Pitcairn PA-18

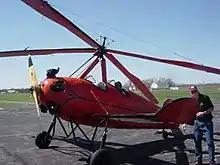
Pitcairn PA-18 after successful flight at Andy Barnhart Memorial Airport, New Carlisle, OH, April 17, 2009.

In 2008, a PA-18 was restored to flying condition by Jack and Kate Tiffany of New Carlisle, Ohio. At the same time, a second PA-18 was under restoration by the Posey Brothers firm at the Trenton-Robbinsville Airport. Most other PA-18s were purchased by the United States government in 1940 and sold on to the United Kingdom. They never arrived, however, since the ship carrying them was sunk by a German submarine.